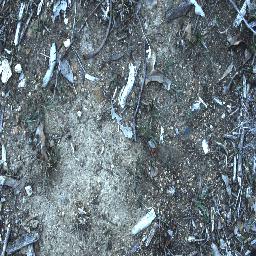
Label: negative